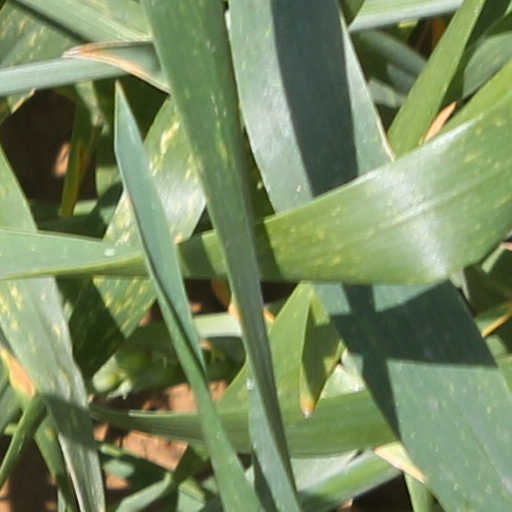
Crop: wheat